Annington (Poolesville, Maryland)

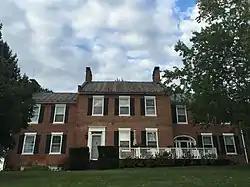

Annington is a historic home located at Poolesville, Montgomery County, Maryland, United States. The house is constructed of brick, Flemish bond, consisting of three two-story sections: a main block three bays wide, a wing to the west two bays wide, and a wing to the east three bays wide. The house was built during the wheat boom of the early 1810s that the western counties of Maryland and nearby Virginia experienced with the opening of the Chesapeake and Ohio Canal. The Georgian house was built in about 1813, for Daniel Trundle, a planter, and member of the Maryland State Legislature for ten years. The site is a commanding one, overlooking the Potomac River, and during the American Civil War was a strategic lookout point and occupied by Union officers.